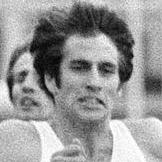
Age: 20